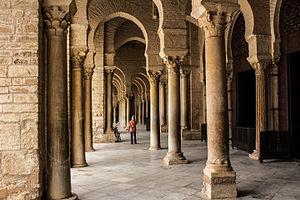
Grande Mosquée (Sidi Okba), Kairouan. Vue intérieure du portique sud de la cour, en avant de la salle de prière. This is a photo of the protected monument identified by the ID 41-33 in Tunisia.
La Grande Mosquée de Kairouan, également appelée mosquée Oqba Ibn Nafi en souvenir de son fondateur Oqba Ibn Nafi, est l'une des principales mosquées de Tunisie située à Kairouan. Historiquement première métropole musulmane du Maghreb, Kairouan, dont l'apogée sur les plans politique et intellectuel se situe au IXᵉ siècle, est réputée comme étant le centre spirituel et religieux de la Tunisie ; elle est aussi parfois considérée comme la quatrième ville sainte de l'islam sunnite.